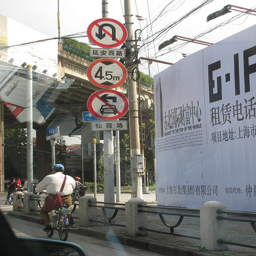
a male in a white shirt riding a bicycle and some signs
A person on white bicycle riding by street signs.
A set of signs in a community near busy traffic.
Three street signs are posted high up on a pole.
Three different road signs are stacked on top each other, as a man on a bike approaches.